Chapel of the Ascension

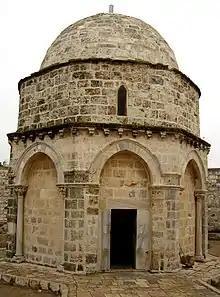
The Ascension Ædicule

The Chapel of the Ascension ( "Qapelat ha-ʿAliyya"; , "Ekklisáki tis Analípseos") is a chapel and shrine located on the Mount of Olives, in the At-Tur district of Jerusalem. Part of a larger complex, historically it started as part of a Christian church and monastery, which later became an Islamic mosque, Zawiyat al-Adawiya ('the "zawiya" of [Rabia] al-Adawiya'), and is located on a site believed since the Byzantine period to be the earthly spot where Jesus ascended into Heaven after his Resurrection. It houses a slab of stone believed to contain one of his footprints. This article deals with two sites: the Christian site of the Ascension, and the adjacent but separate mosque built over an ancient grave.